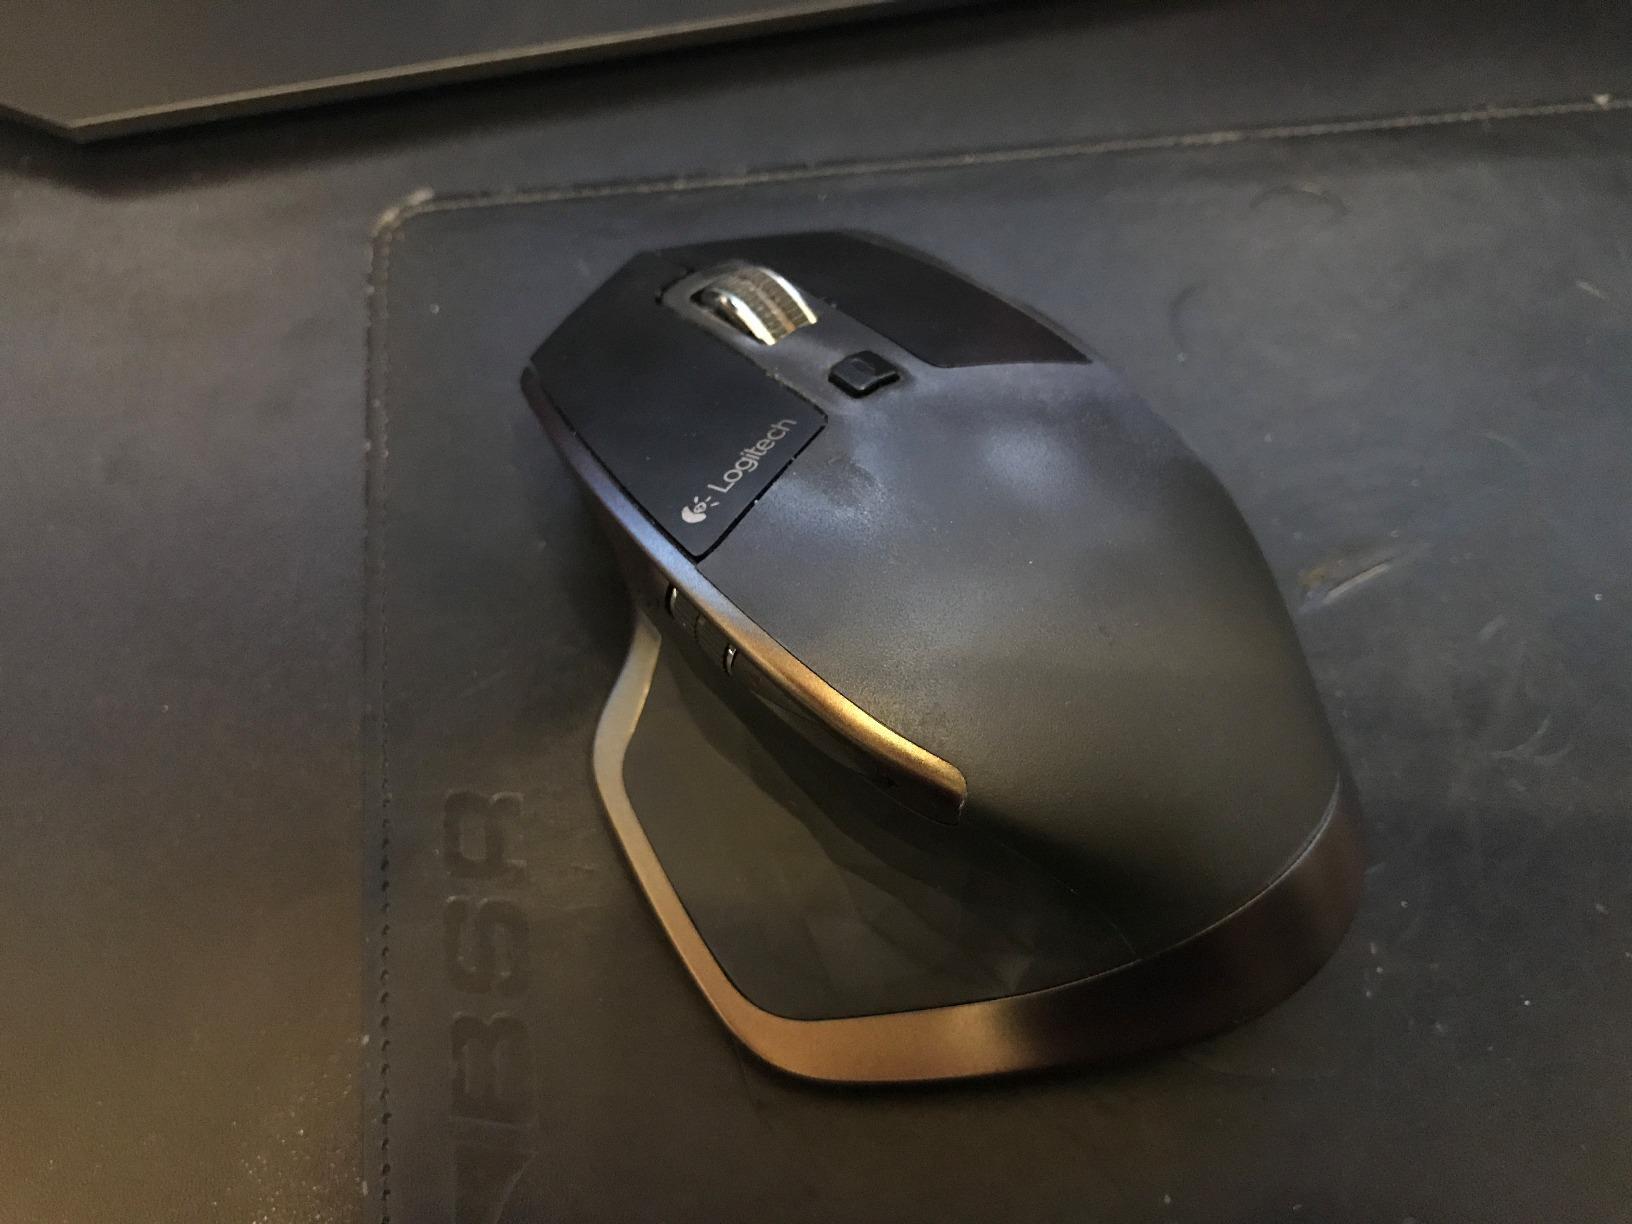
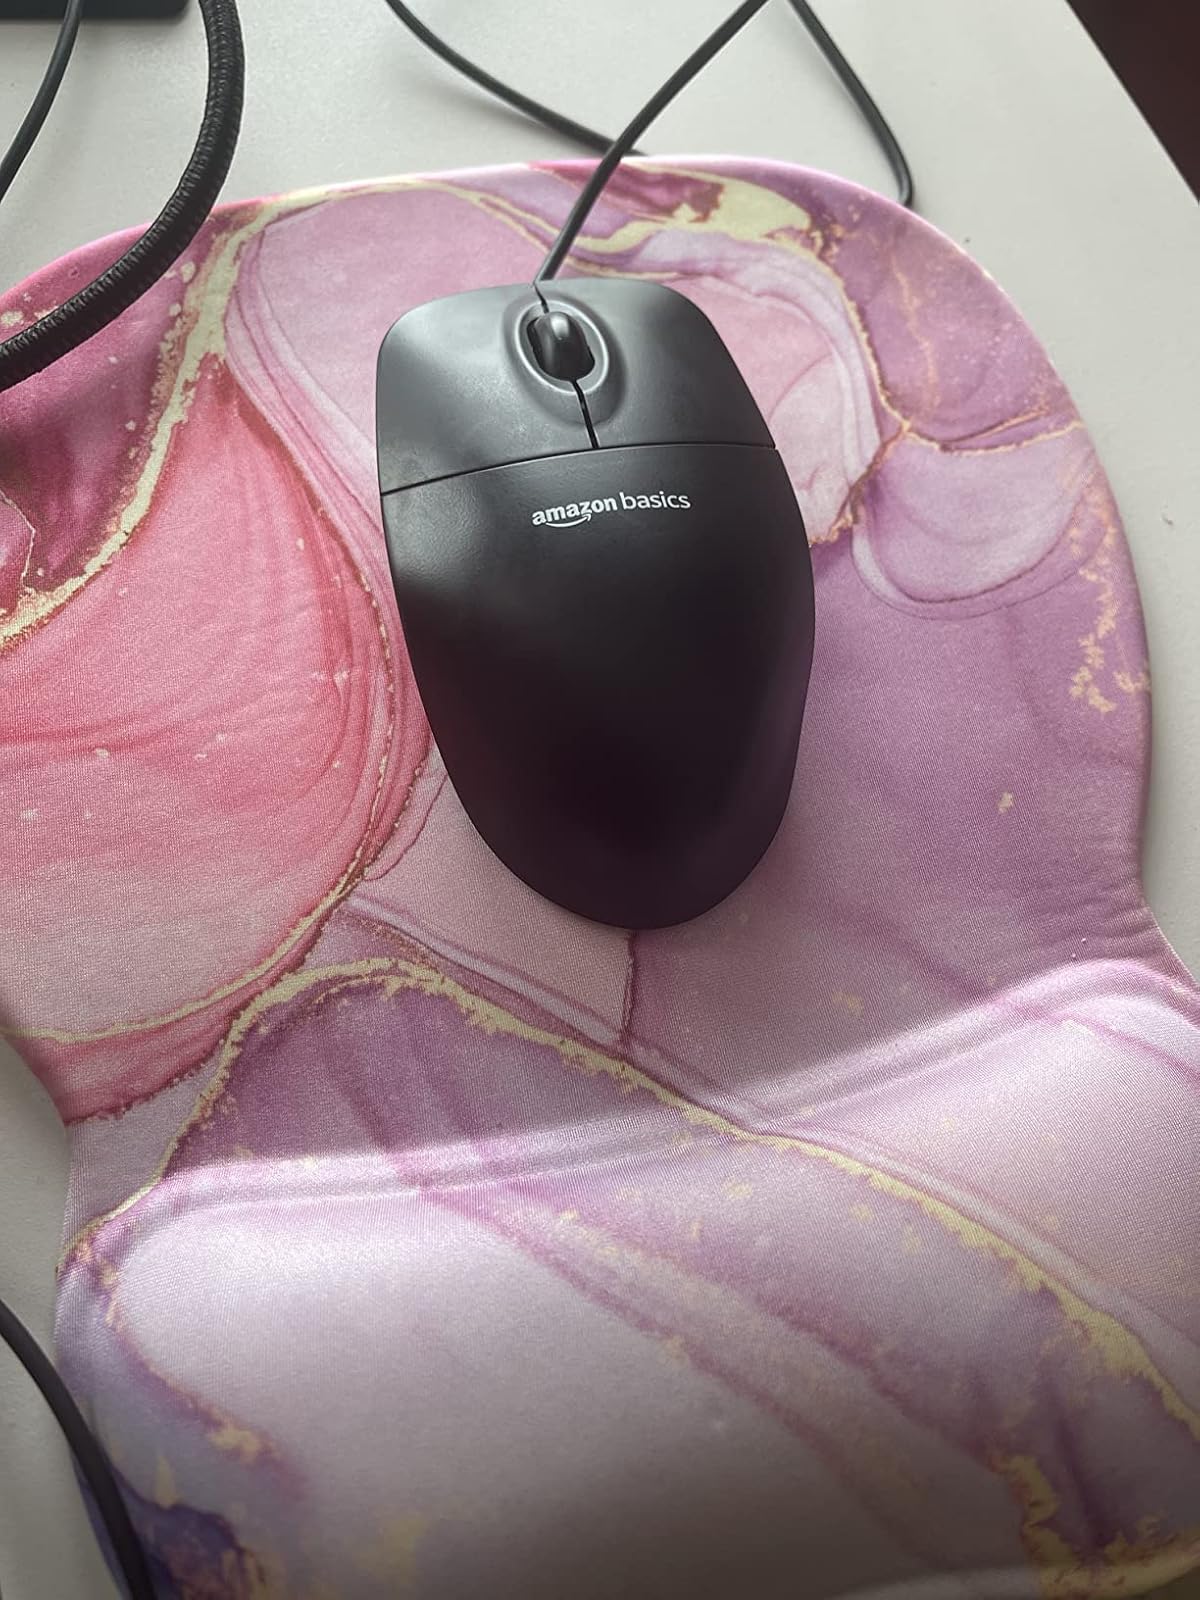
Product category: mouse
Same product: no